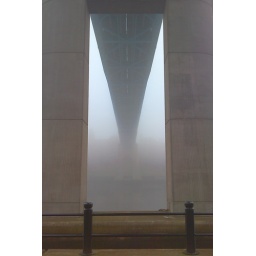
Newcastle upon Tyne river Tyne bridgesUpriver from main Tyne bridge